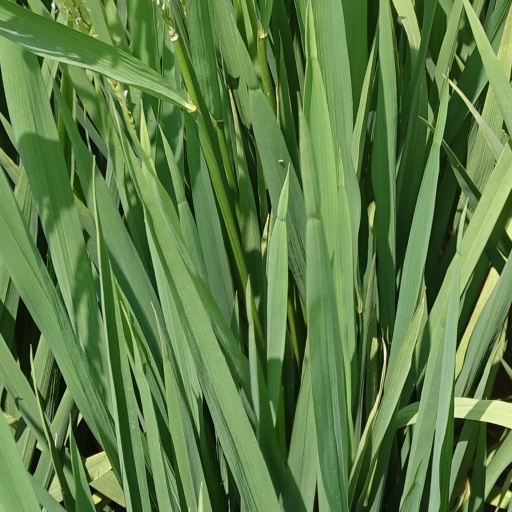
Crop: rice